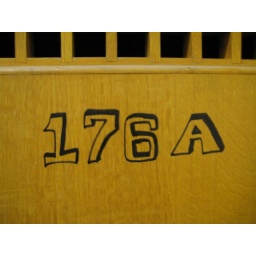
sign on door in cory hall @ uc berkeley.